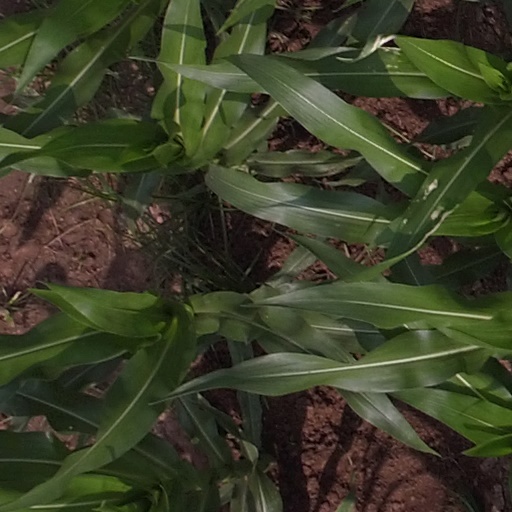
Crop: maize; corn